Mouse (2012 film)

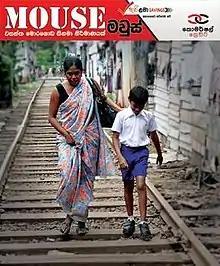

Mouse is a 2012 Sri Lankan Sinhala children's film directed and produced by Wasantha Moragoda for MDC Media. It stars Kaushalya Fernando and Roshan Ravindra in lead roles along with child artist Thisal Thulnith and Robin Fernando. Music composed by Sunil Dayananda. It is the 1171st Sri Lankan film in the Sinhala cinema.